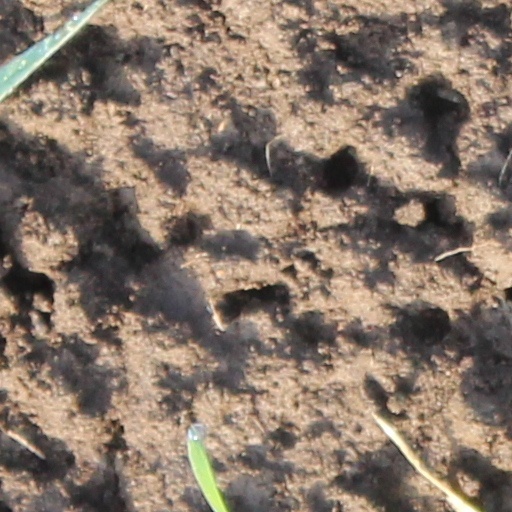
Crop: wheat